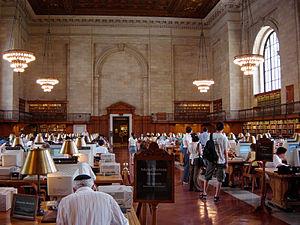
Une bibliothèque est le lieu où est conservée et lue une collection organisée de livres. Il existe des bibliothèques privées et des bibliothèques publiques. Les bibliothèques proposent souvent d'autres documents ainsi que des accès à internet et sont parfois appelées médiathèques ou informathèques.